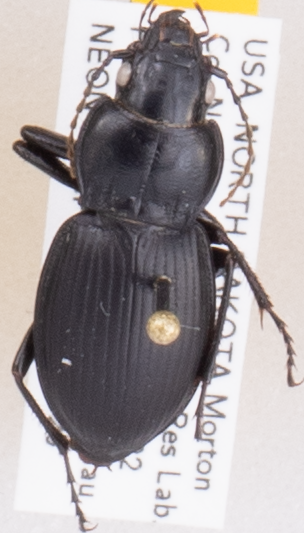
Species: Cyclotrachelus torvus
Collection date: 2019-08-20
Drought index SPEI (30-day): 0.362
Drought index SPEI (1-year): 1.13
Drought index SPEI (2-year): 0.944